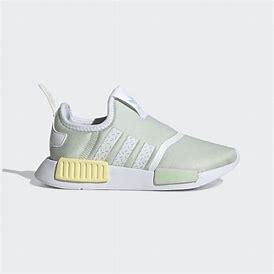
Brand: Adidas
Model: NMD 360